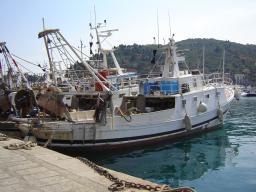
Label: Background_without_leaves